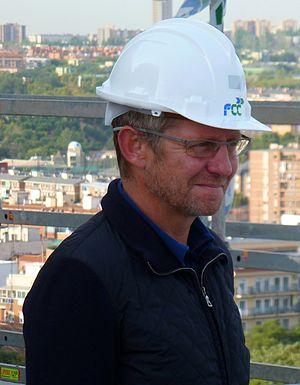
Luis Moreno García-Mansilla, connu comme Luis Mansilla, est un architecte espagnol. Avec Emilio Tuñón, il dirigeait l'agence Mansilla + Tuñón qui a développé une architecture basée sur l'activation communautaire par médiation d'icônes spatiales facilement identifiables.